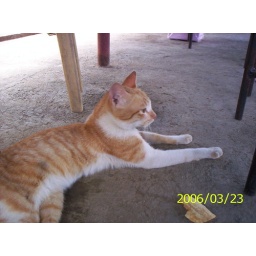
a cat that's around the swimming pool 0_o